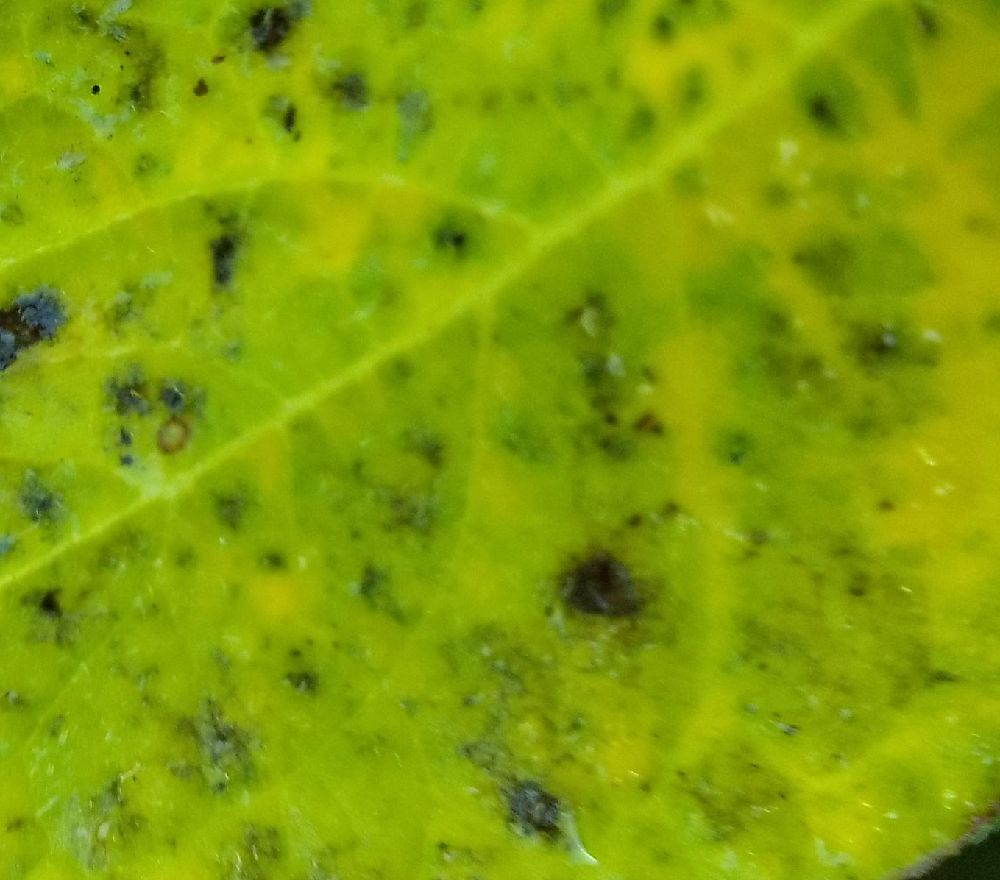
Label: Early blight